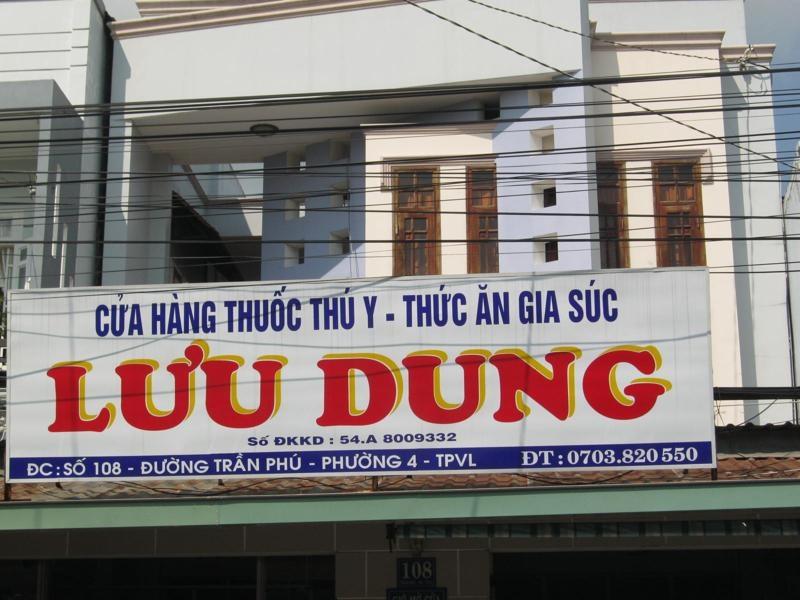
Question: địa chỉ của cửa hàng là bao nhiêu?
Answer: số 108 - đường trần phú - phường 4 - tpvl